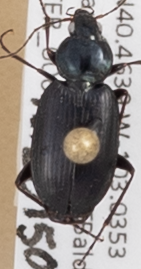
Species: Agonum placidum
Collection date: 2015-08-20
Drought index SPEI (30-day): -0.362
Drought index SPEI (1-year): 1.594
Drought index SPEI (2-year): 1.69